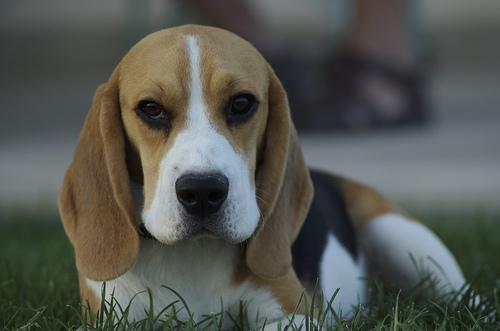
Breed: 276-n000113-beagle